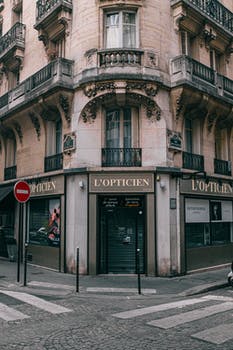
Label: No Watermark